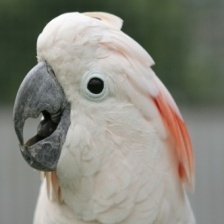
Species: COCKATOO
Scientific name: CACATUIDAE
ImageNet parent category: sulphur-crested_cockatoo